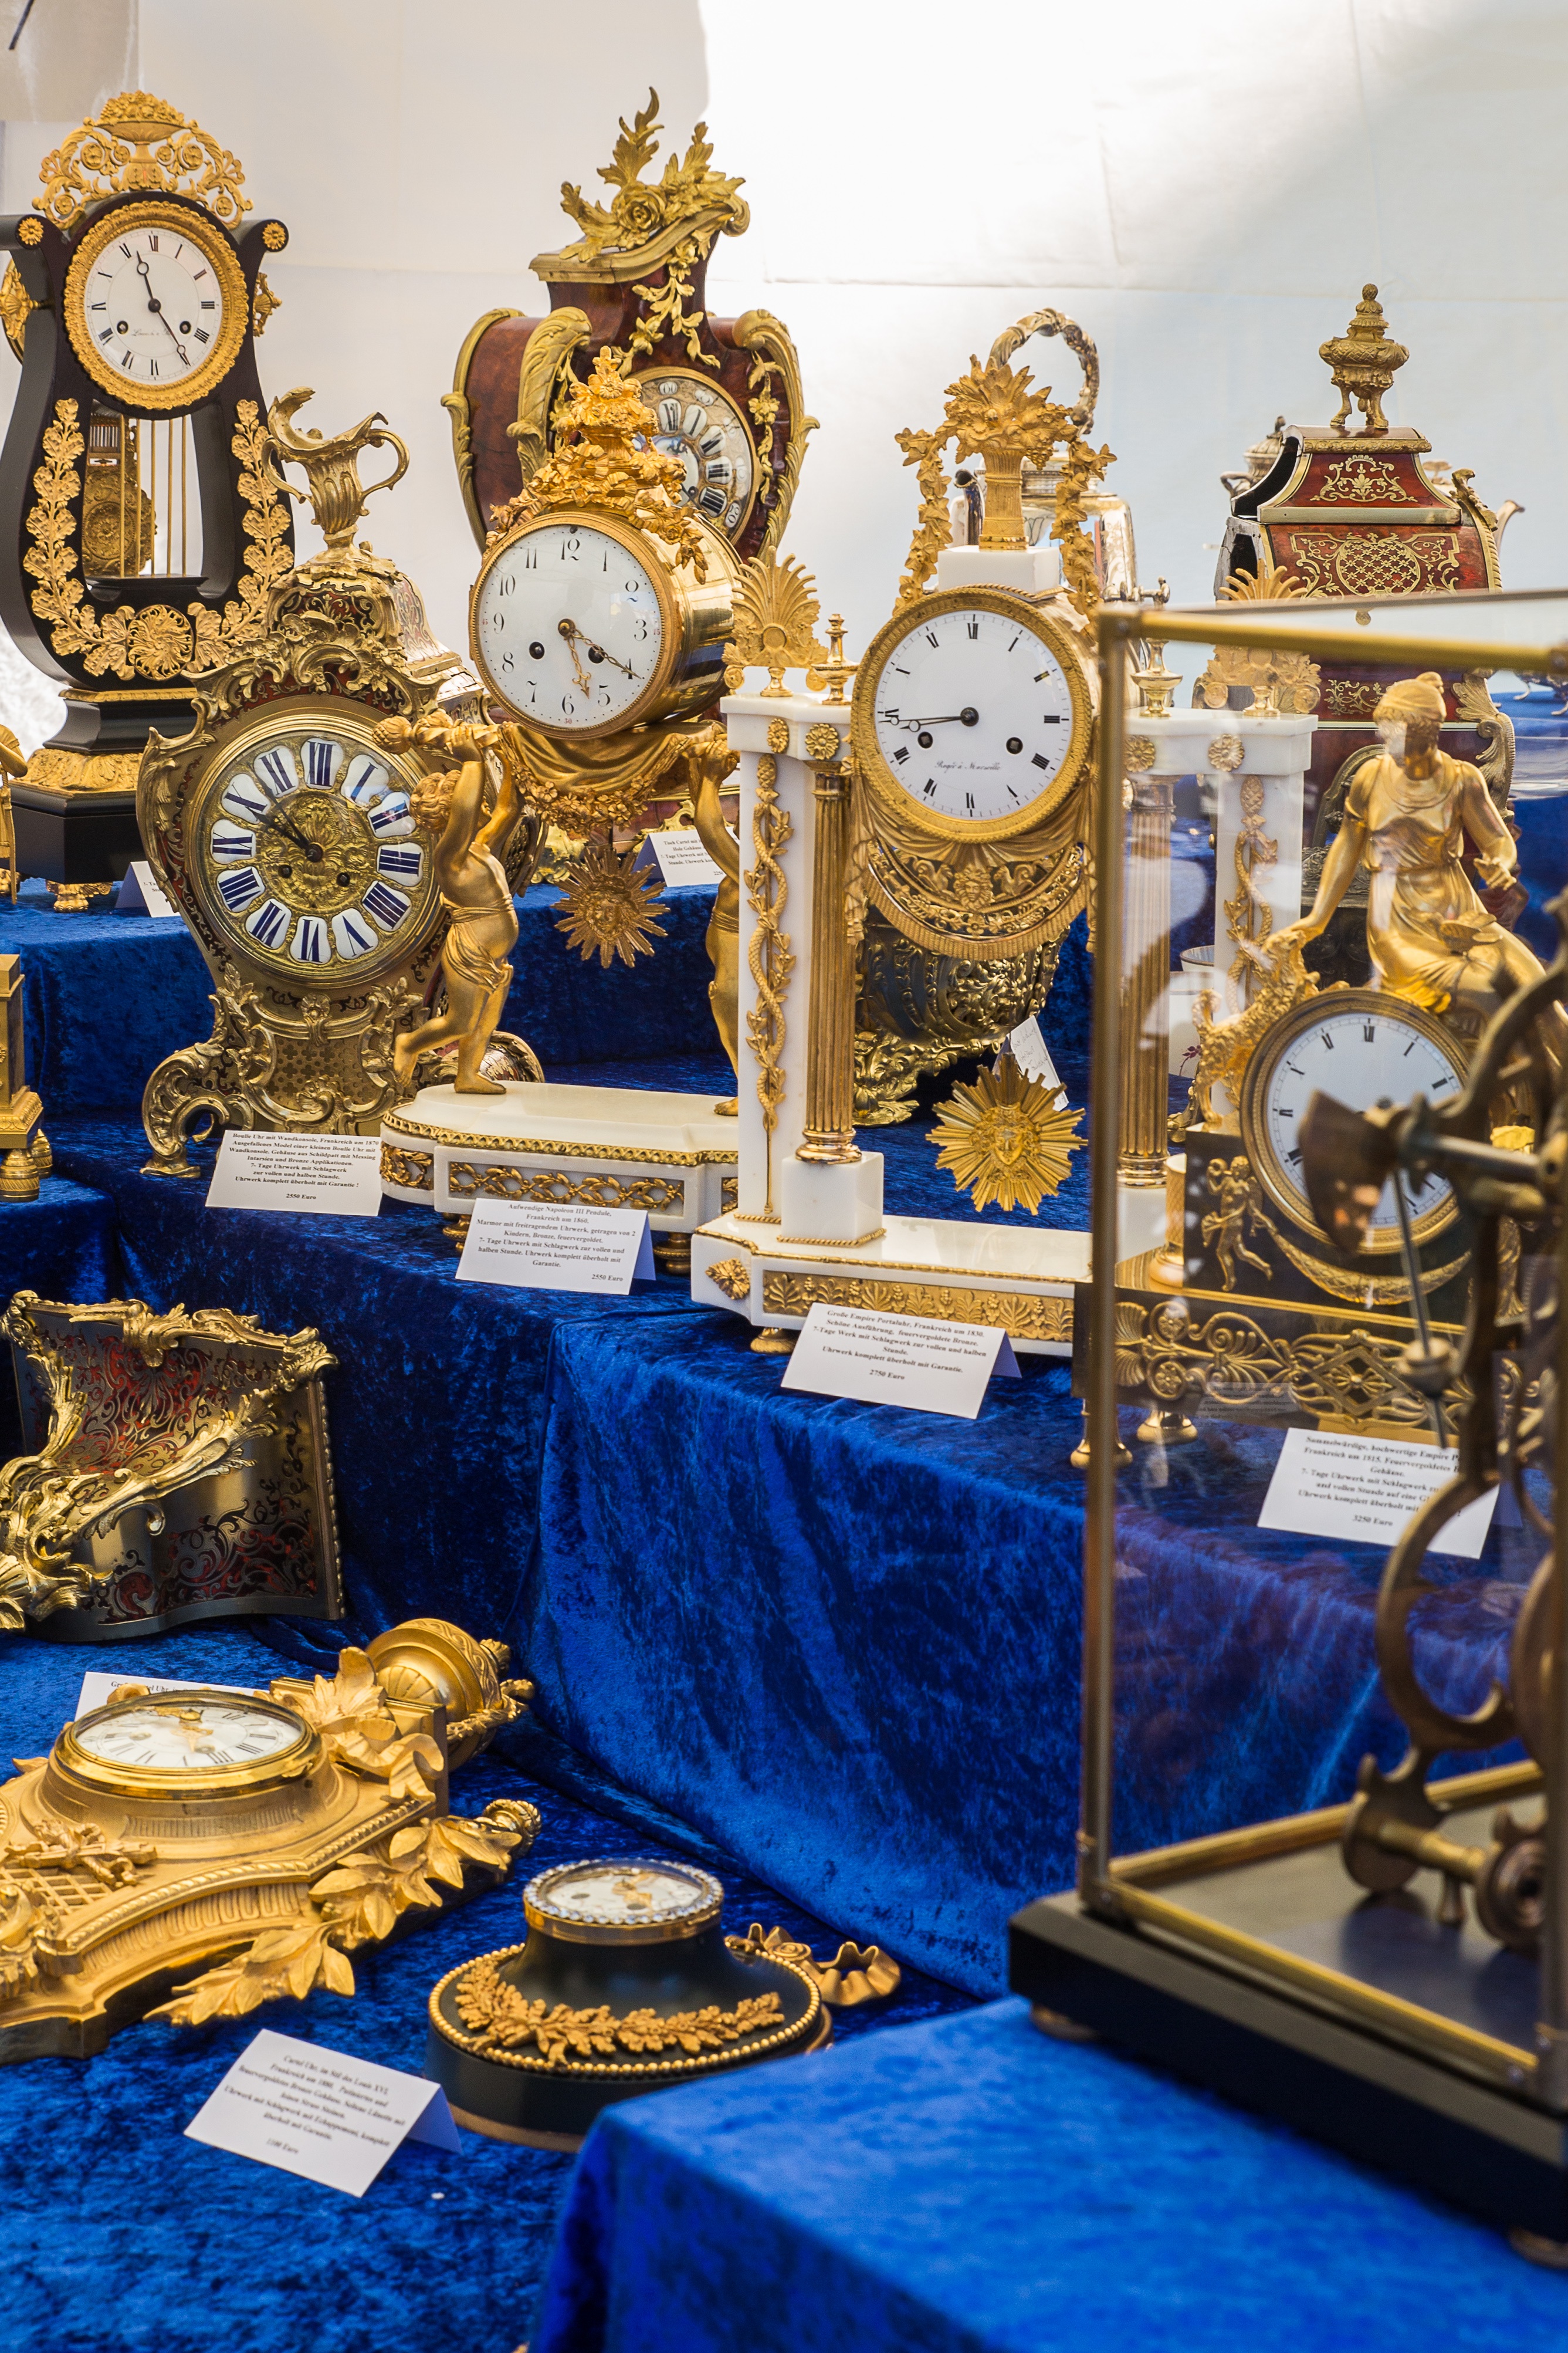
antique, clock, junk, furniture, movement, altar, antiquarian, watchmaker, ancient history